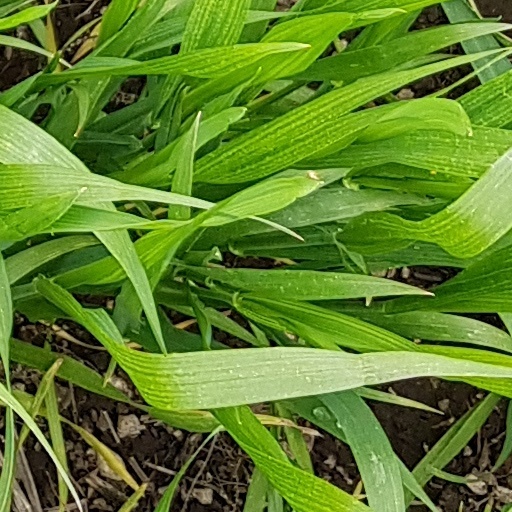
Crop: wheat